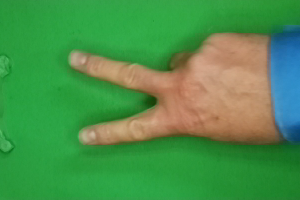
Label: scissors